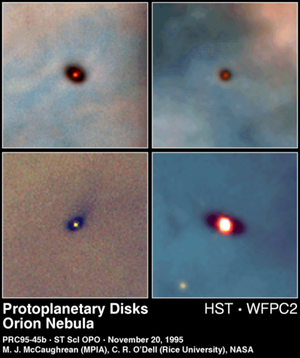
Disques observés en absorption par le HST dans la constellation d'Orion. Responsable scientifiques des observations
La naissance des étoiles ou formation stellaire, voire stellogénèse ou stellogonie, est un domaine de recherche en astrophysique qui consiste en l'étude des modes de formation des étoiles et des systèmes planétaires. Les étoiles en formation sont fréquemment appelées « étoiles jeunes ».
Un disque d'accrétion est une structure astrophysique formée par de la matière en orbite autour d'un objet céleste central. Ce corps central est typiquement une jeune étoile, une proto-étoile, une naine blanche, une étoile à neutrons ou un trou noir. La forme de la structure est engendrée par l'action de la force gravitationnelle, attirant le matériel vers le corps central, les différentes vitesses initiales des particules, qui entraînent le matériel en forme de disque, et la dissipation d'énergie en son sein par viscosité, entraînant le matériel en spirale vers l'organe central.